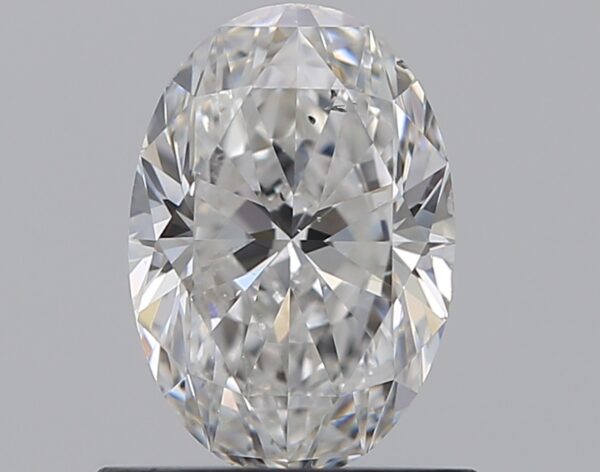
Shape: oval
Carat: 0.8
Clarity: SI1
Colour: E
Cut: EX
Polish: VG
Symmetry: VG
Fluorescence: N
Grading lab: GIA
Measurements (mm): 7.37 x 5.07 x 3.17